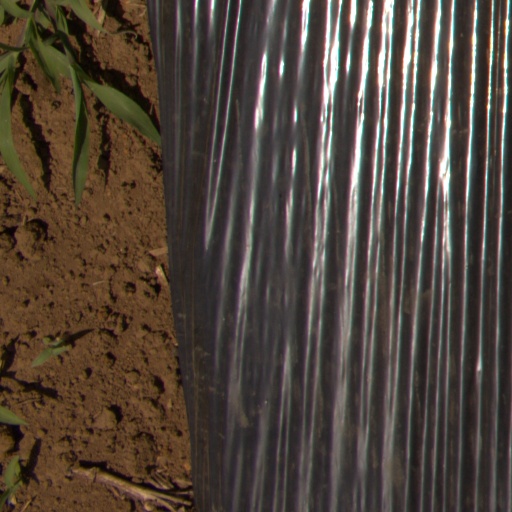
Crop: Jerusalem artichoke